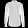
Label: Shirt